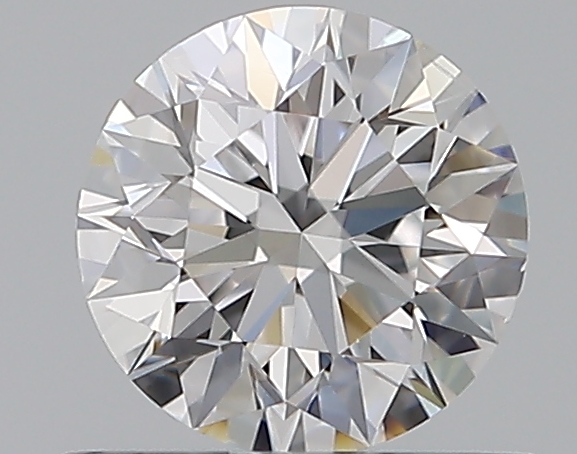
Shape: round
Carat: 0.5
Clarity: VS2
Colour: D
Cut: EX
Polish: EX
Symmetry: EX
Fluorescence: F
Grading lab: GIA
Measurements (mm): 5.04 x 5.07 x 3.18